Susana Torre

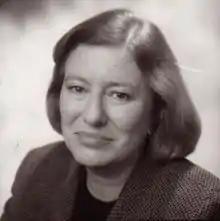
Susana Torre 1995

Susana Torre (born 1944) is an Argentine-born American architect, critic and educator, based in New York City (1968–2008) and in Carboneras, Almeria, Spain (since 2009). Torre has developed a career that combined “theoretical concerns with the actual practice of building” and architectural and urban design with teaching and writing. Torre was the first woman invited to design a building in Columbus, IN, “a town internationally known for its collection of buildings designed by prominent architects.”